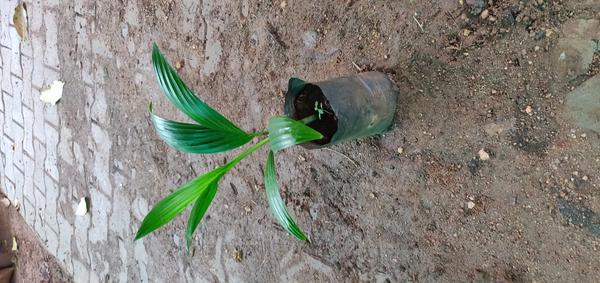
Plant: Betel_Nut